Rheinisches Braunkohlerevier

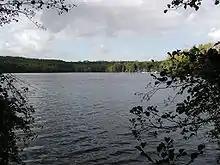
Heider mountain lake (Heider Bergsee) in the restored village

The southern district around Brühl begins south of Brühl in the Ville, there north of a line Brühl-Eckdorf/ Erftstadt-Bliesheim. The southern district extends approximately as far as the course of the Luxemburger Straße B 265 near Hürth and Liblar and includes the former Gewerkschaft Hürtherberg mine and the present Hürtherberg recreational area. On the south side, it encloses the concessions of Carl Brendgen and his companies around Kierdorf. This area of small-scale mines had already been exhausted and recultivated by the mid-1960s. The open pits have given way to a forested recreational area with a large number of small and medium-sized lakes.